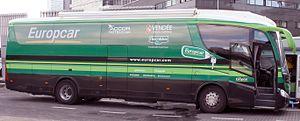
Europcar Mobility Group est une entreprise française de solutions de mobilités créée en 1949 à Paris. Au-delà de son métier historique de location de véhicules, Europcar offre d'autres solutions de mobilité : services de chauffeur, auto-partage, partage de scooters électriques, location de voitures entre particuliers, recherche et comparaison de moyens de transports. Elle se proclame aujourd'hui première entreprise de location européenne.